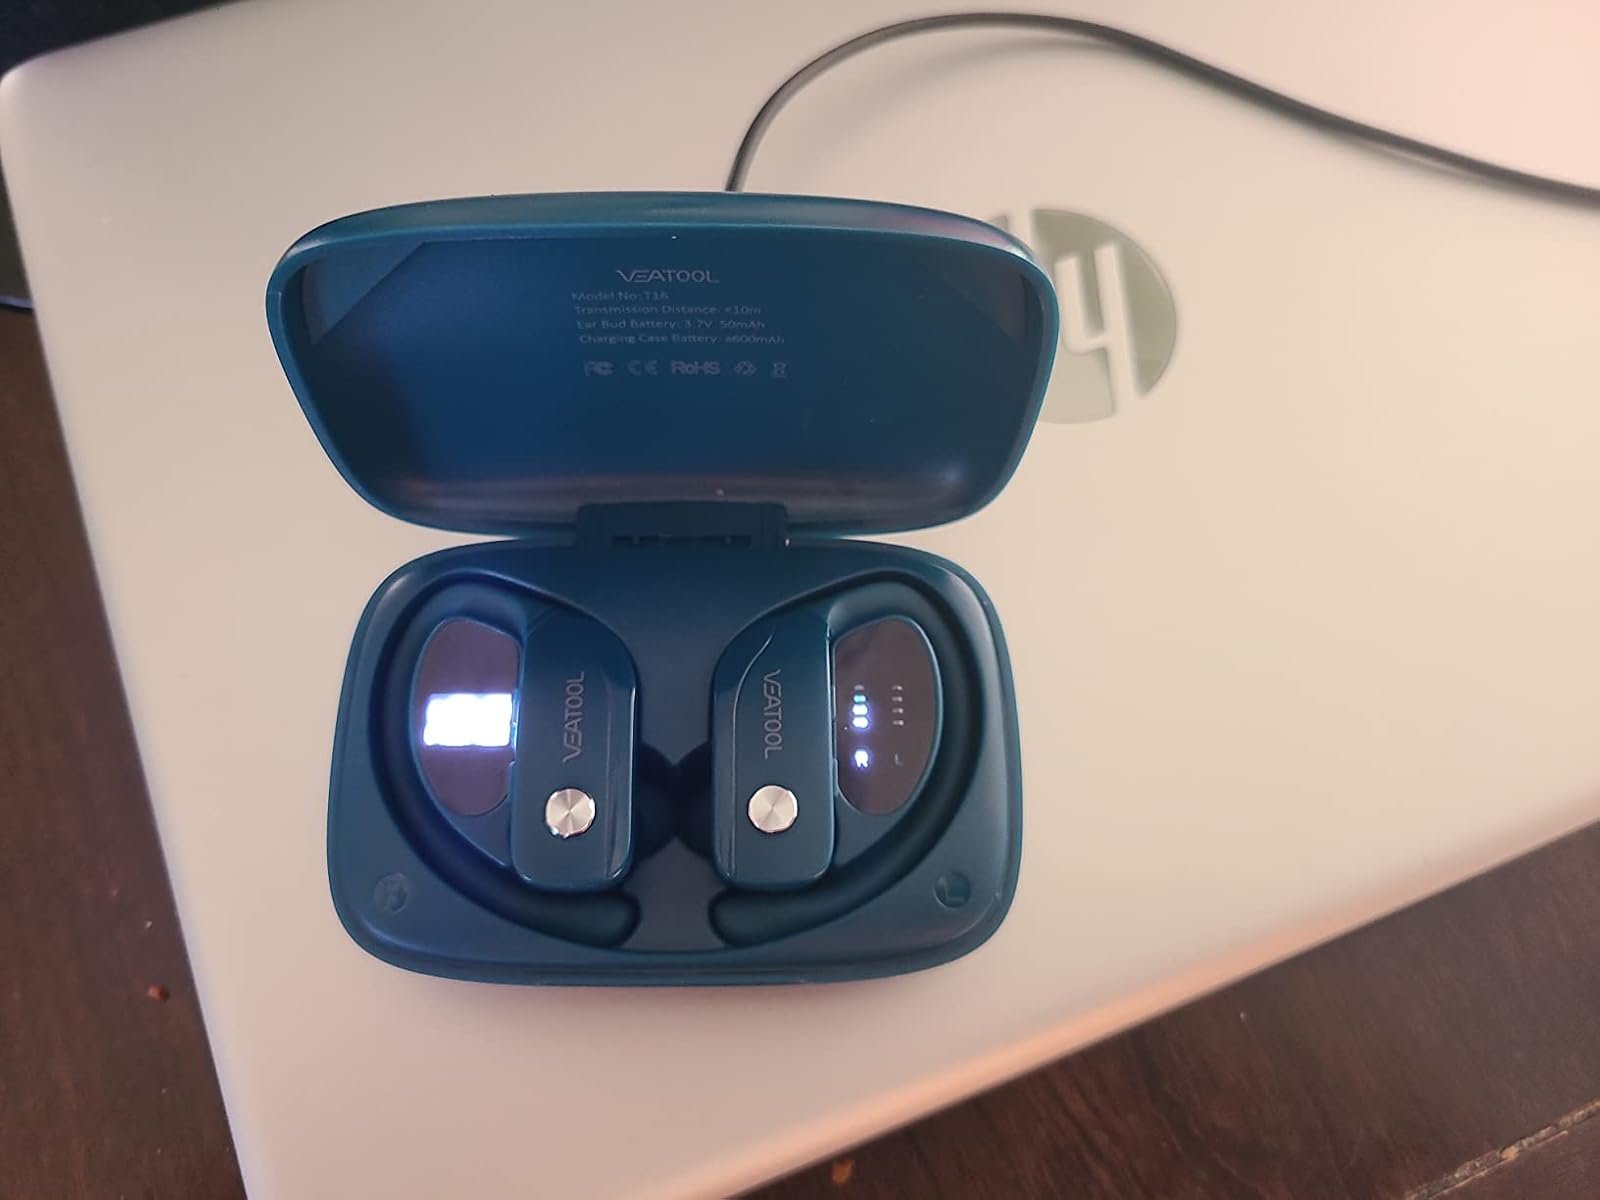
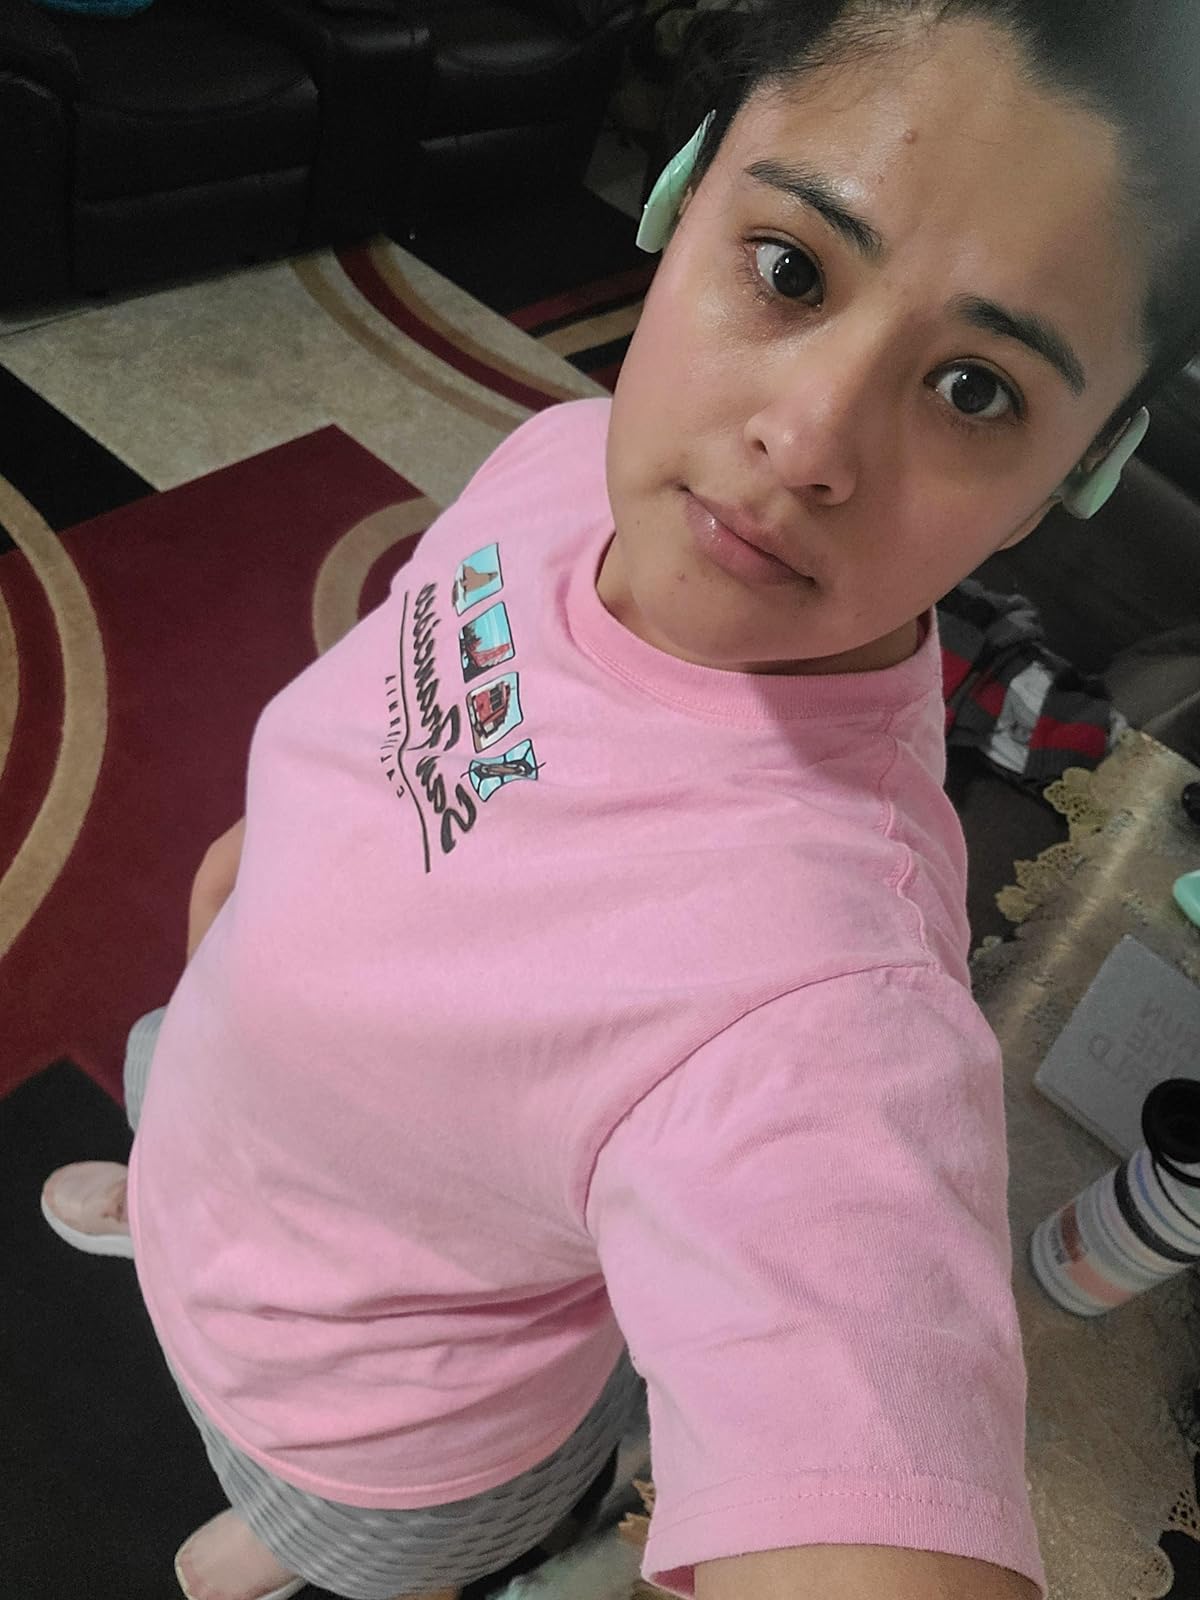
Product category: earbuds
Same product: no